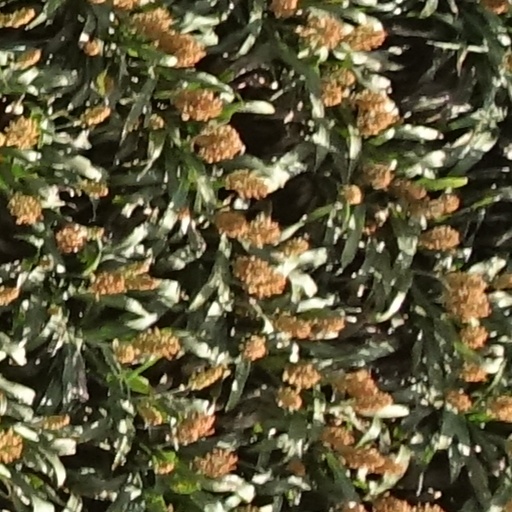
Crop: sorghum